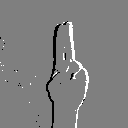
ASL letter: u